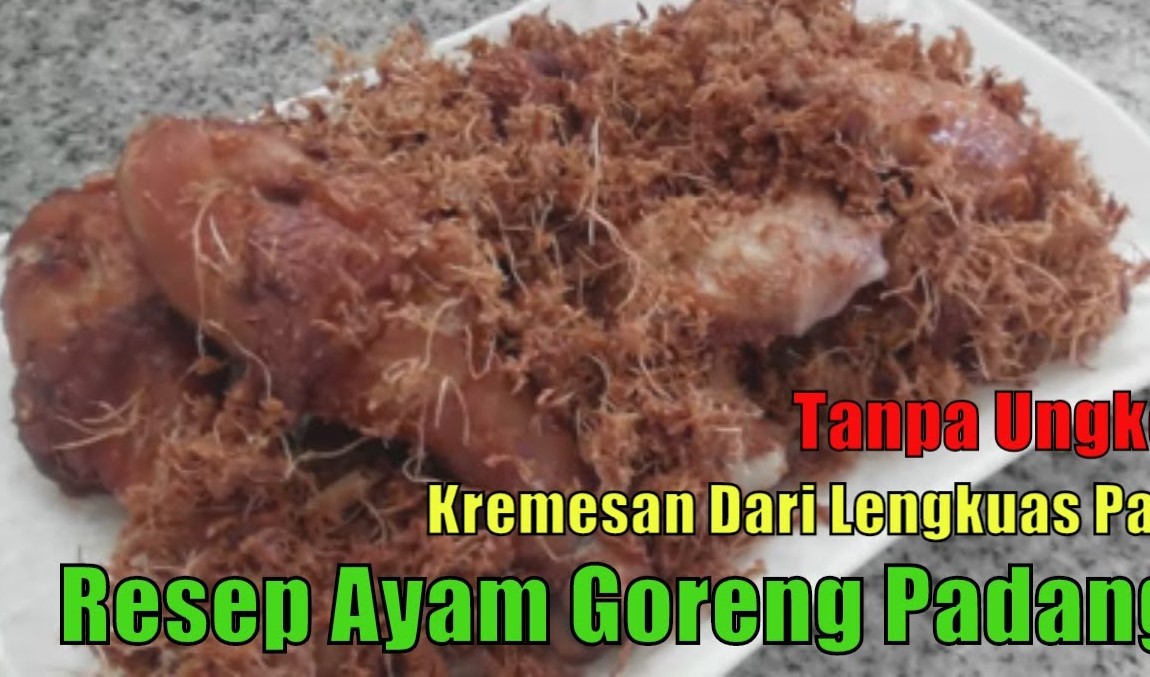
Label: ayam_goreng